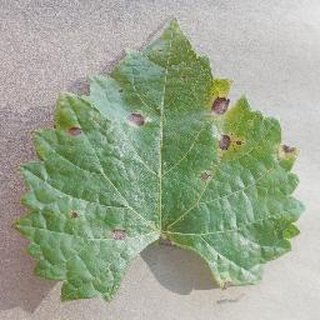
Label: grape_black_rot